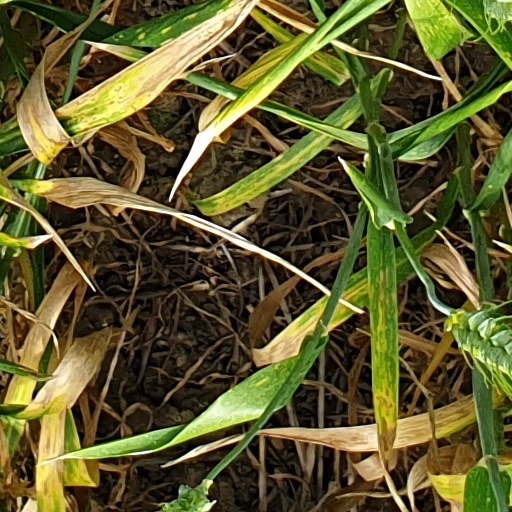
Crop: wheat